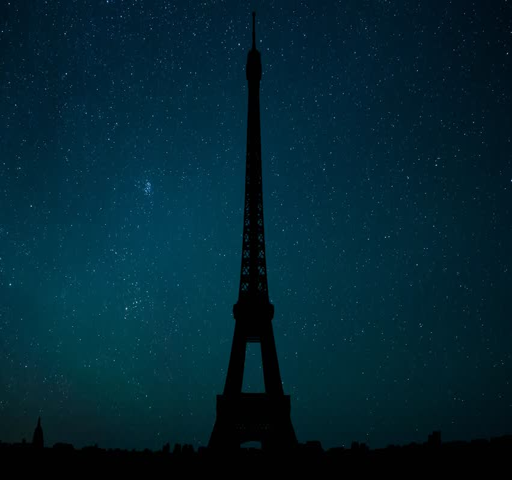
tower , night time lapse of the stars